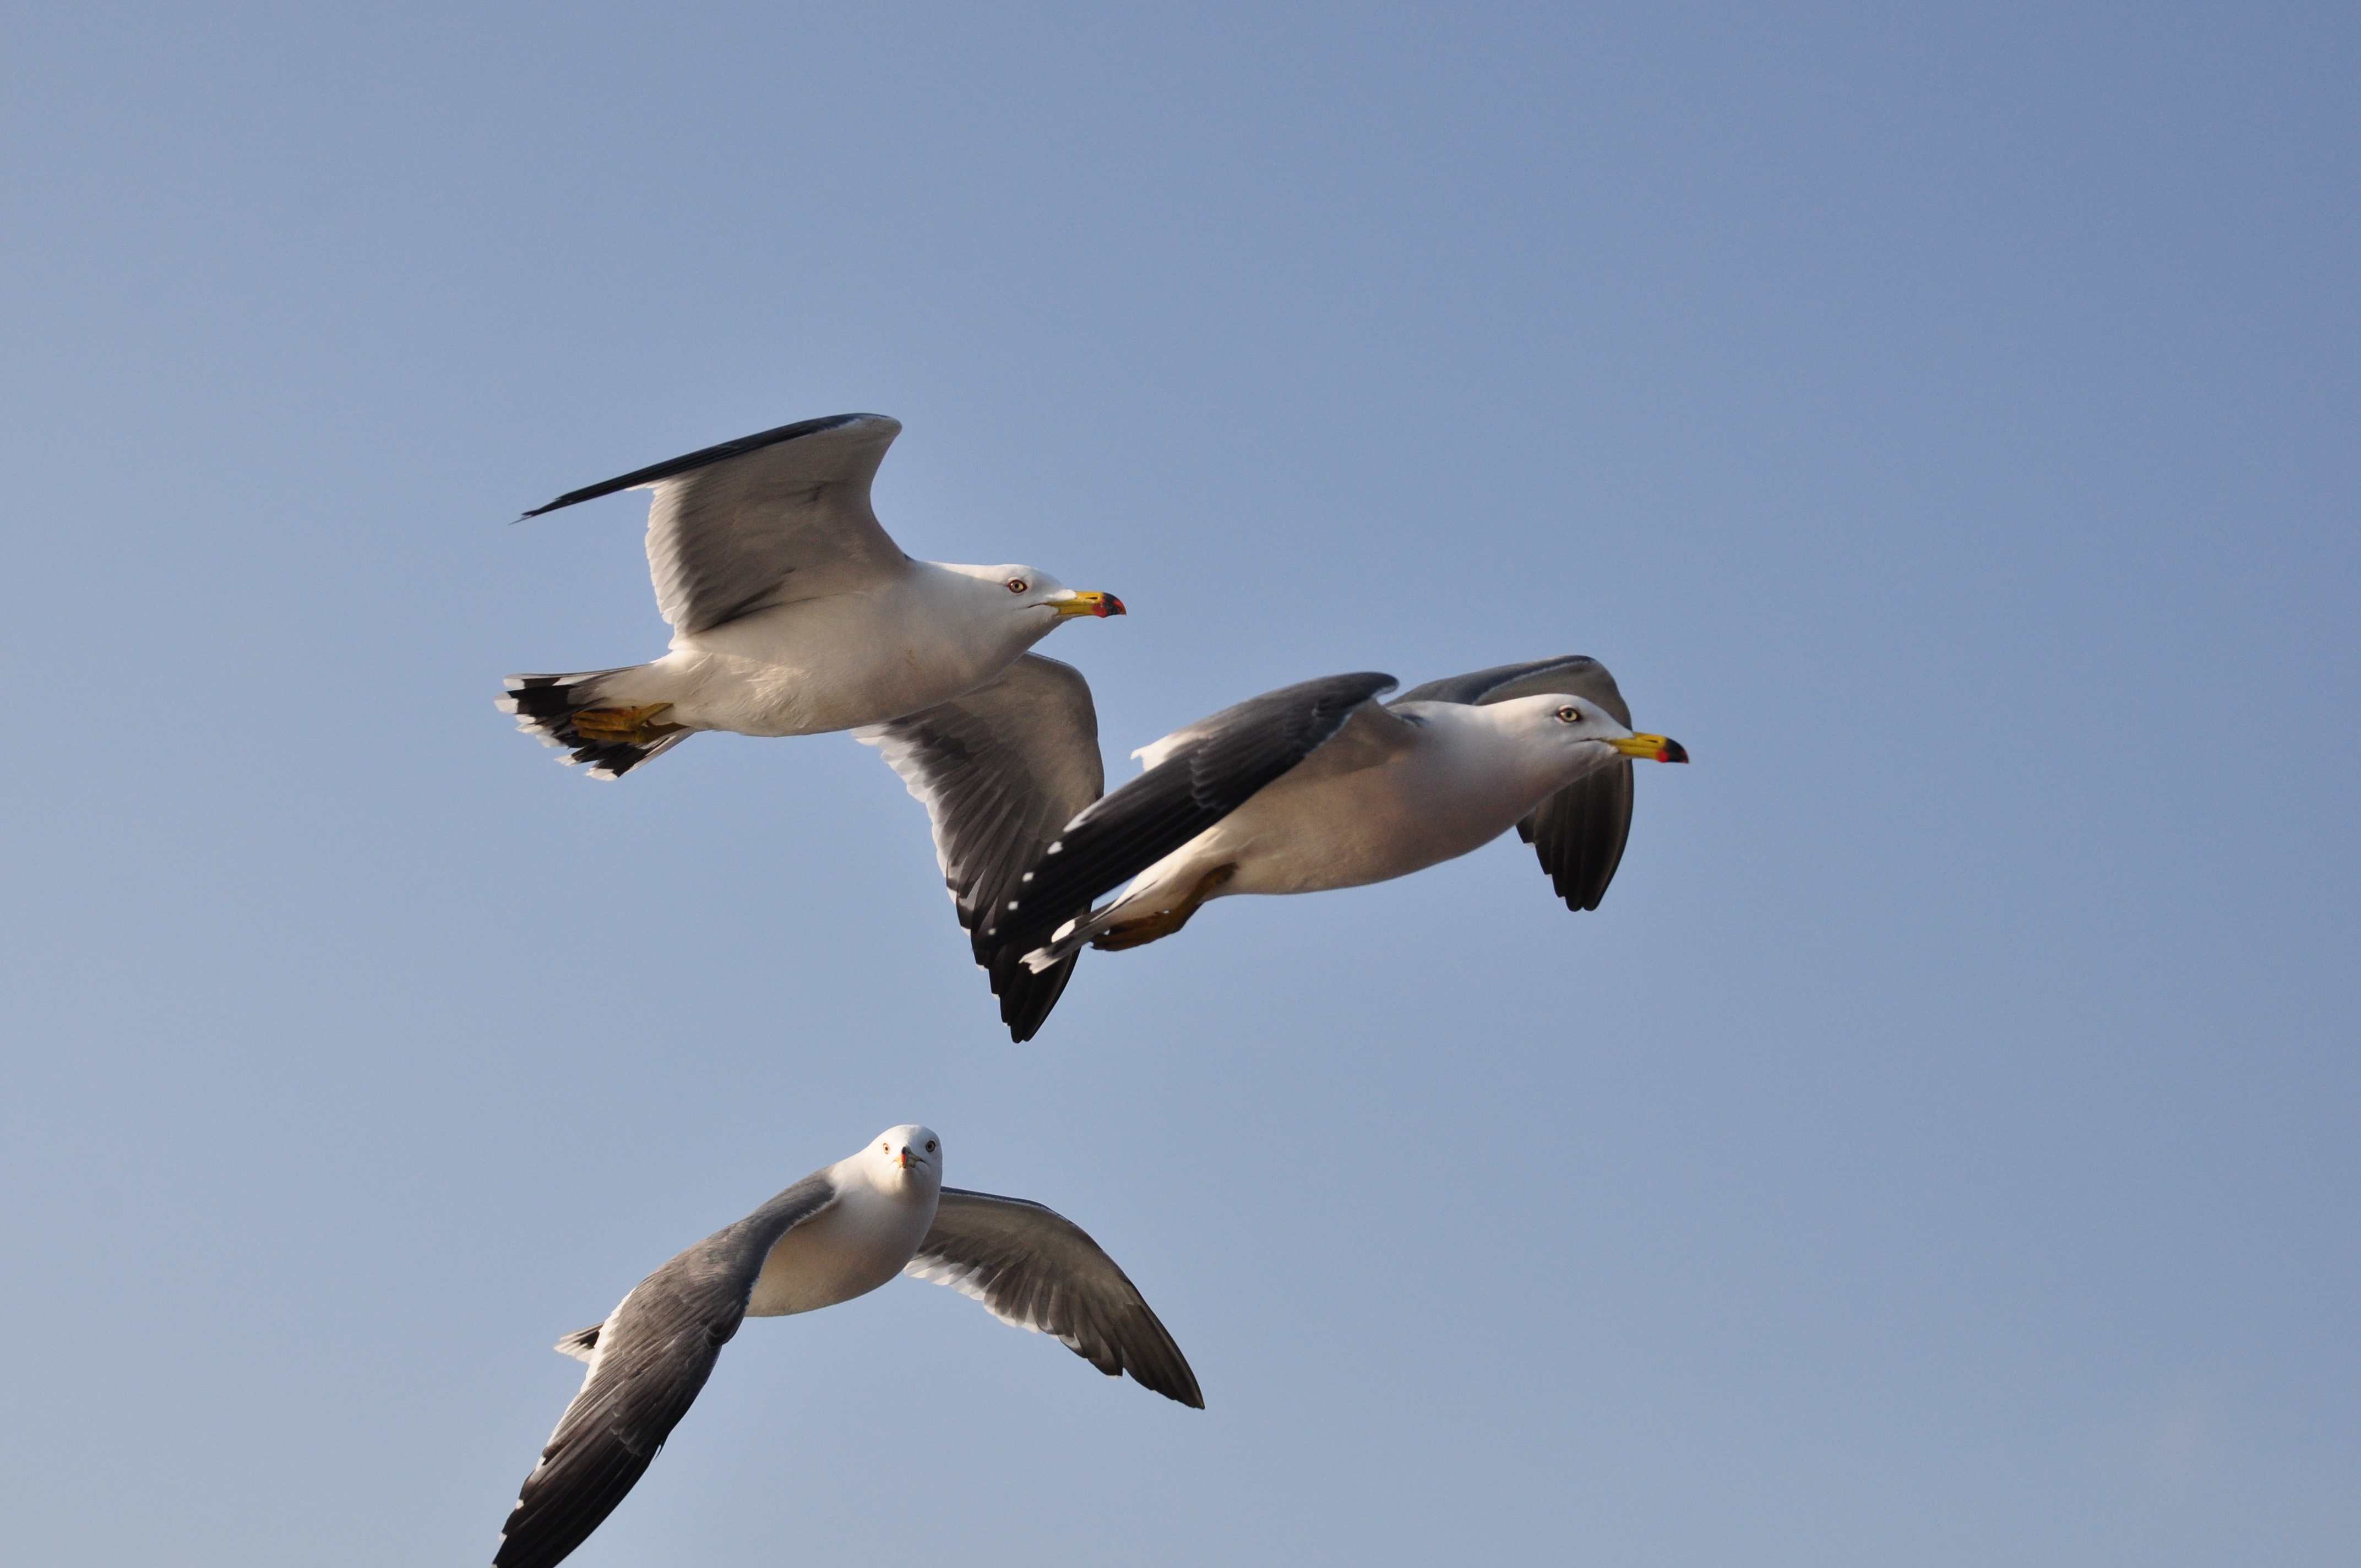
beach, bird, wing, seabird, seagull, gull, beak, flight, fauna, vertebrate, new, albatross, gannet, emergency, charadriiformes, european herring gull, animal migration, suliformes